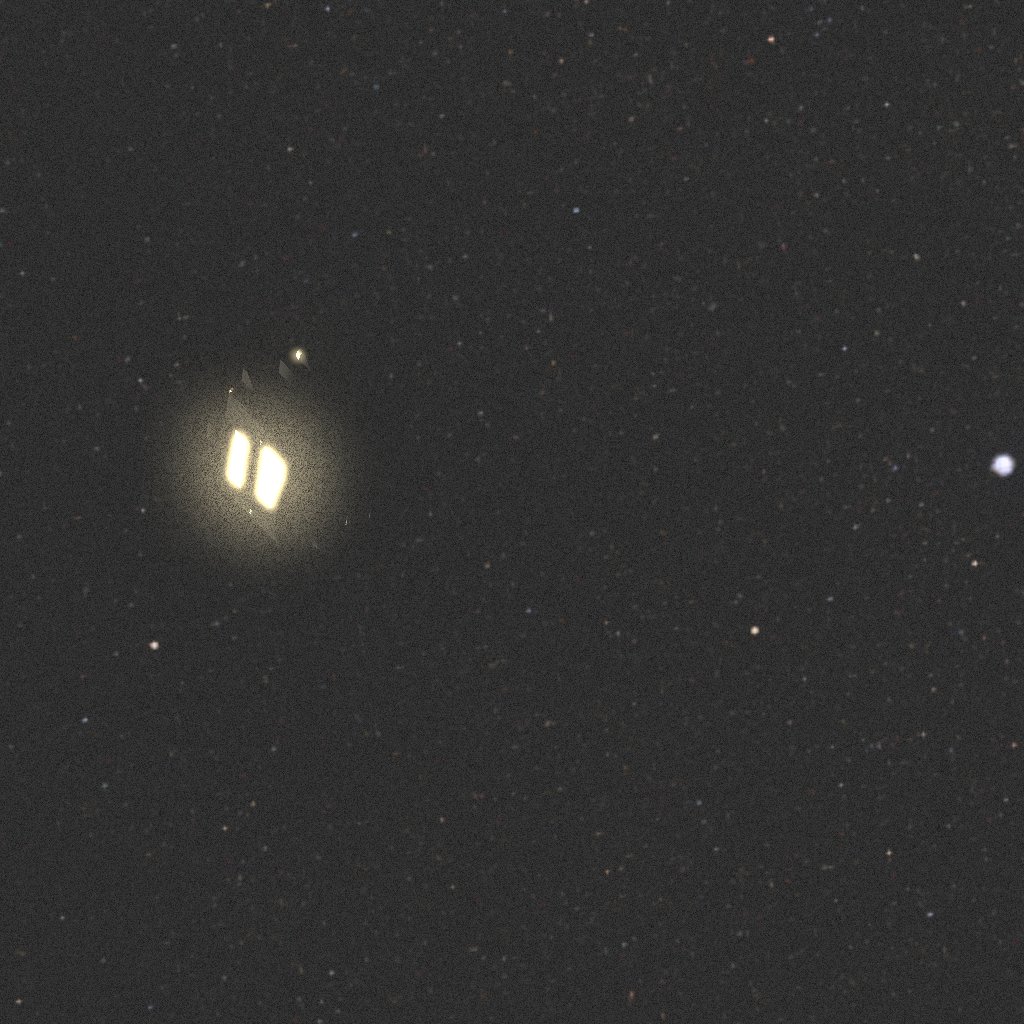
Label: proba_3_ocs